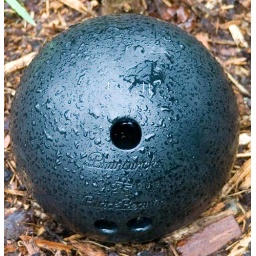
The bowling ball is next to the tree planted in memory of my father-in-law.